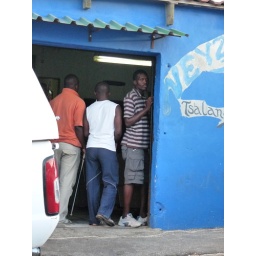
Juke joint in Mitchelsplein, I beat that guy in the white shirt in pool ;)